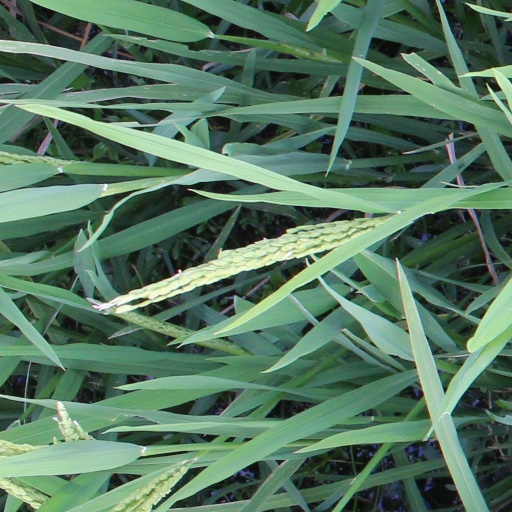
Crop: rice